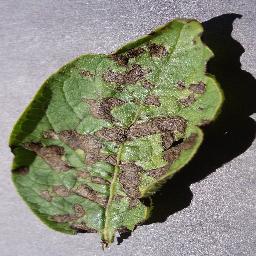
Etiqueta: Tizon_Temprano